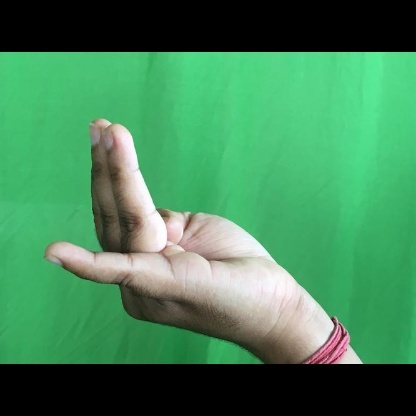
Mudra: Chaturam